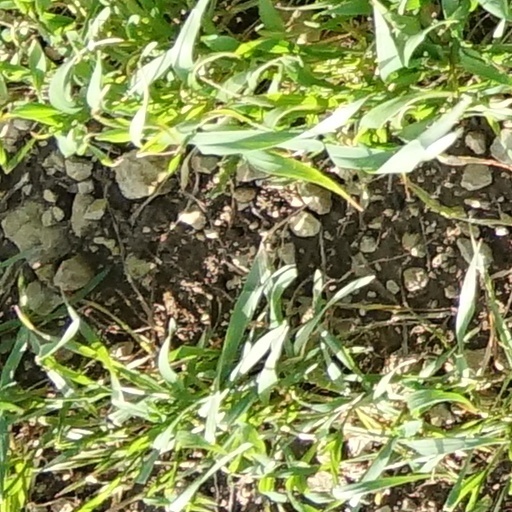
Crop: wheat